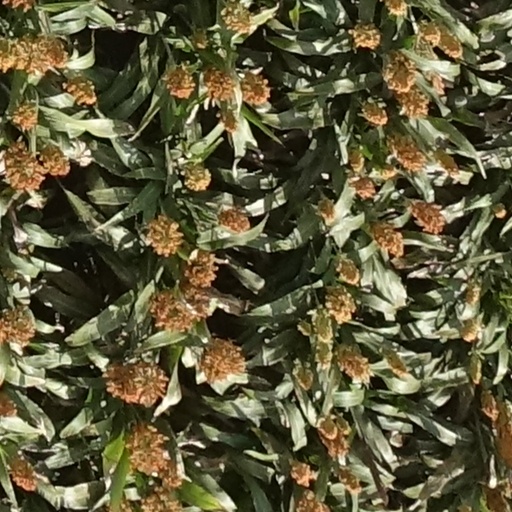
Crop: sorghum